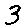
Label: 3